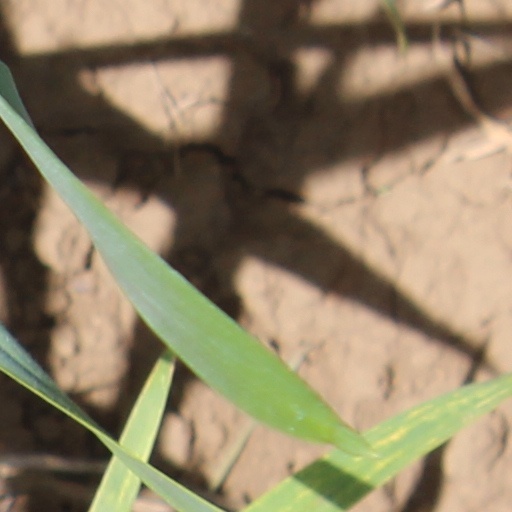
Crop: wheat